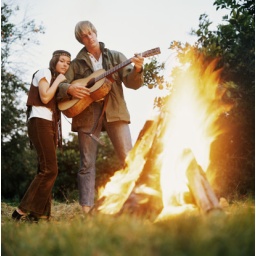
Hippie couple standing by bonfire playing guitar